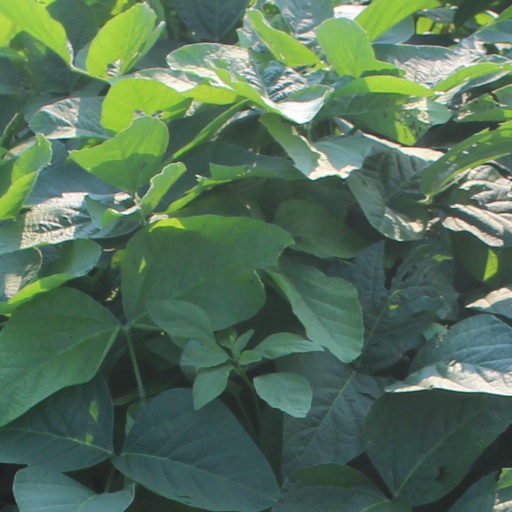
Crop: soybean